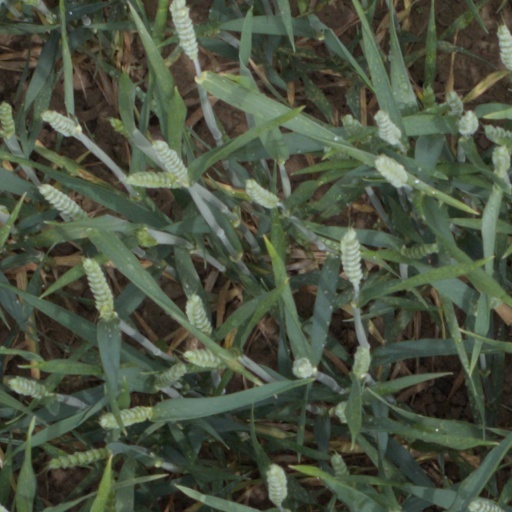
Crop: wheat